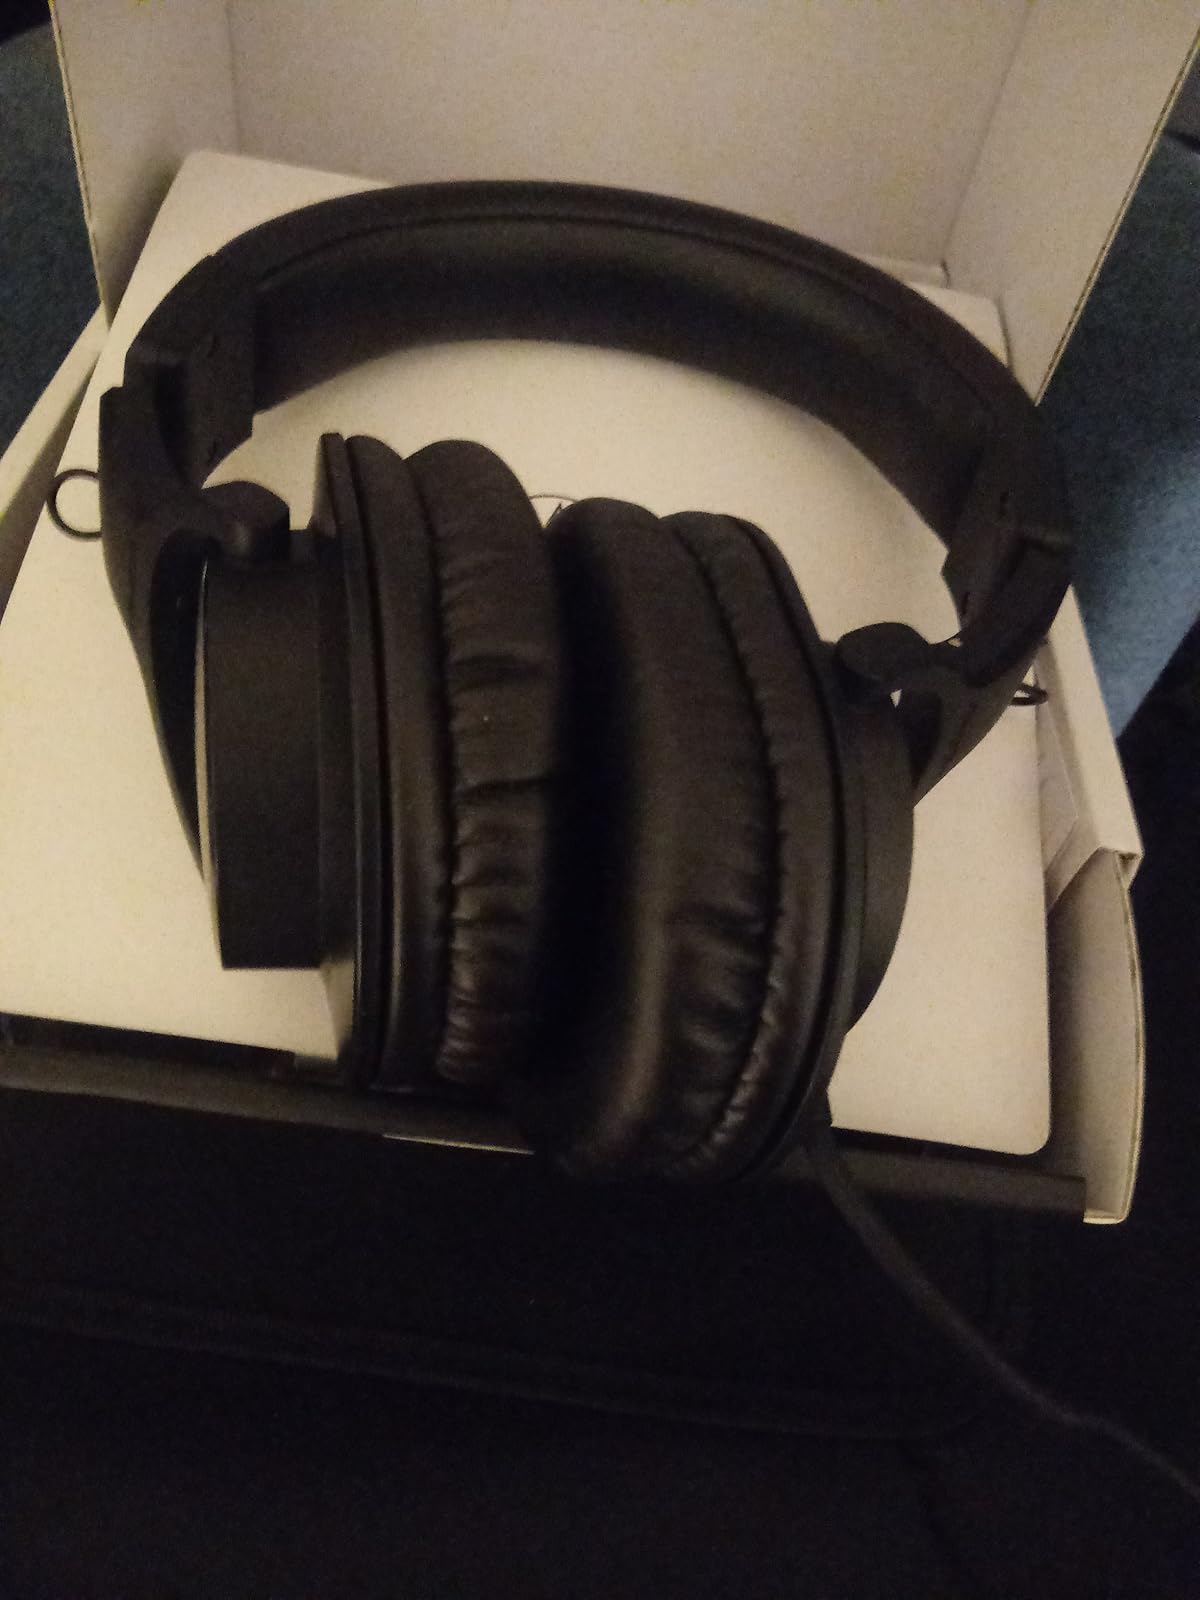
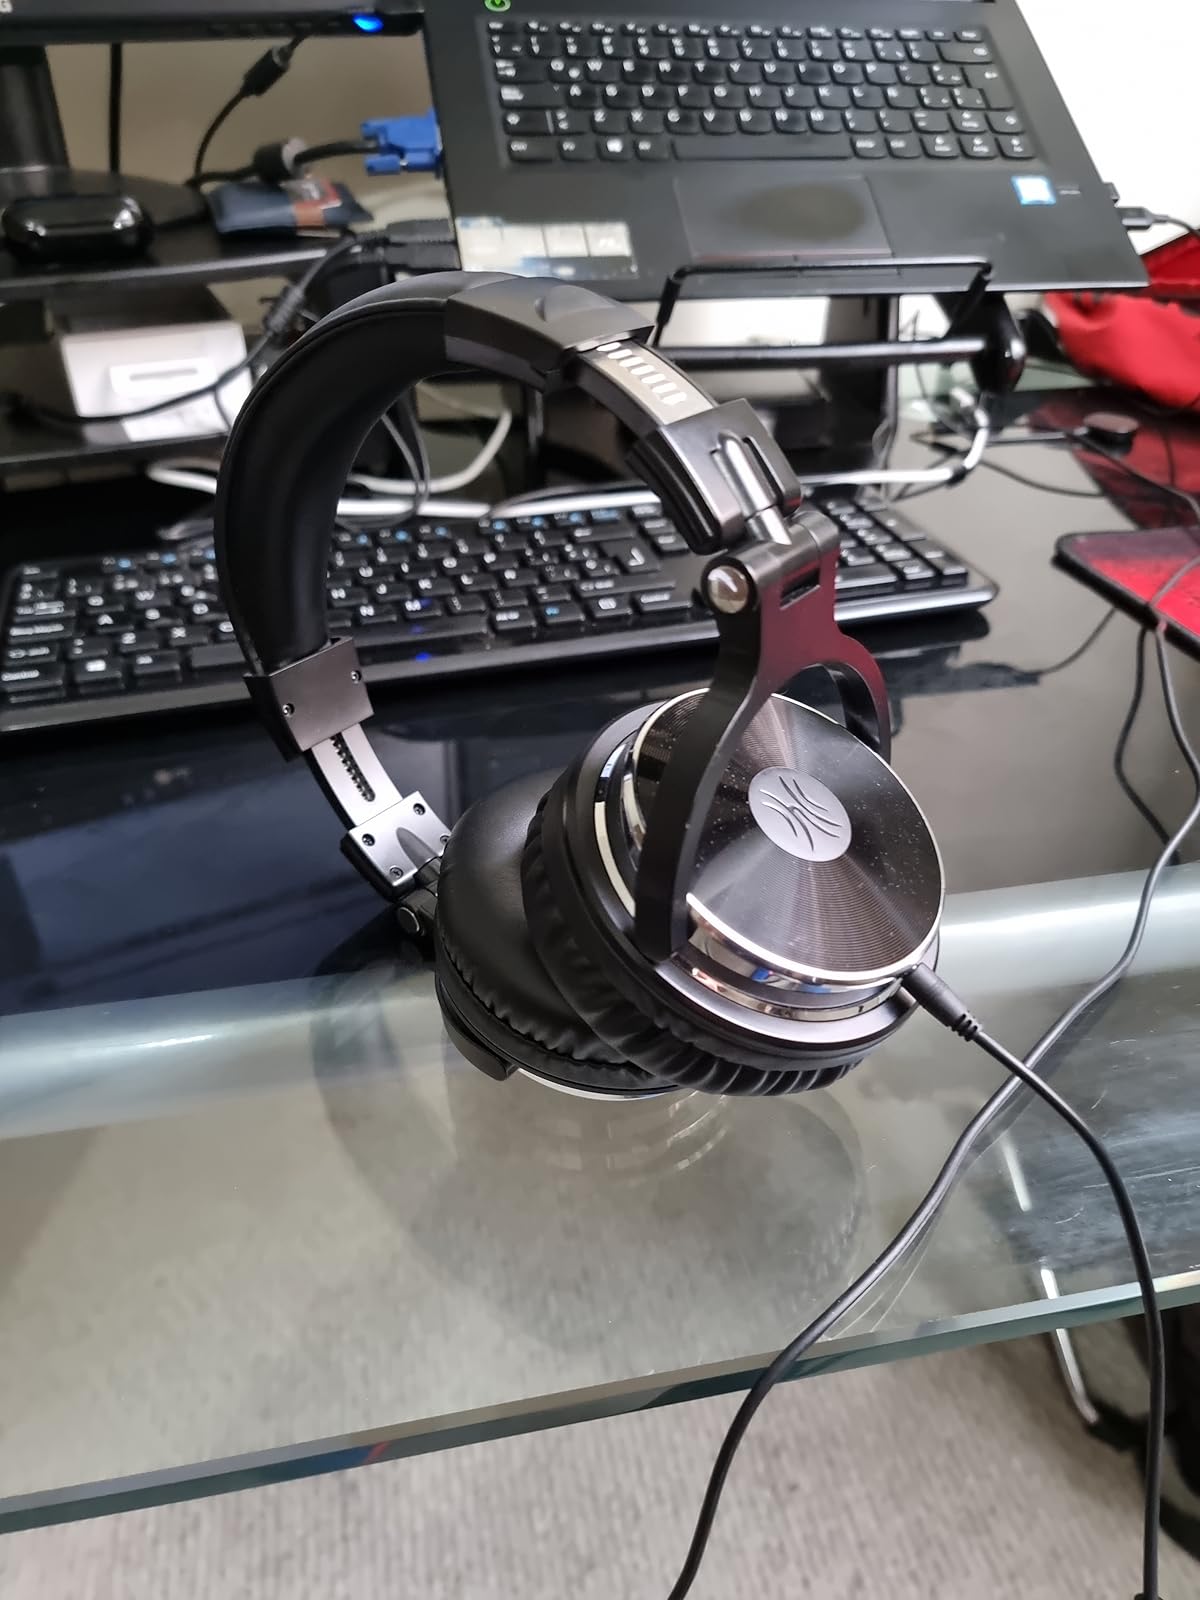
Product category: headphones
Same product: no